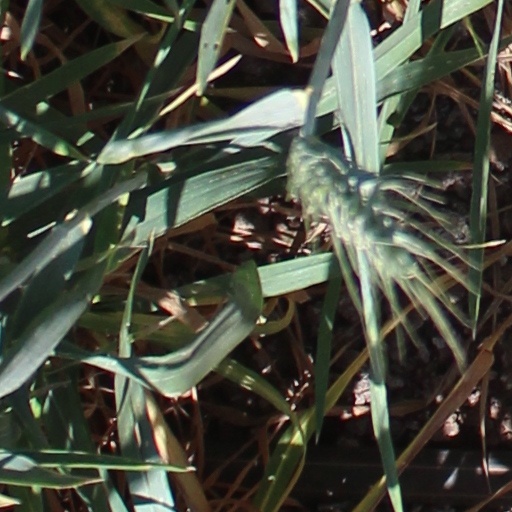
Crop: wheat